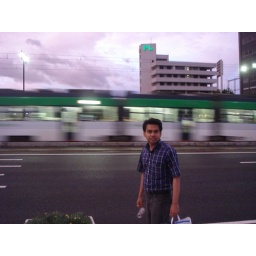
The Green street car in motion